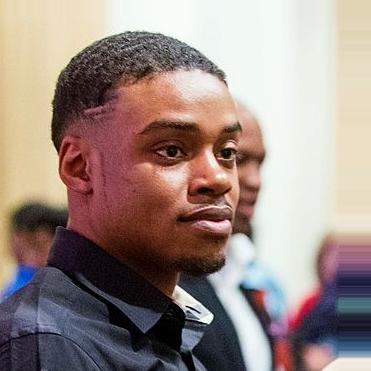
Age: 23